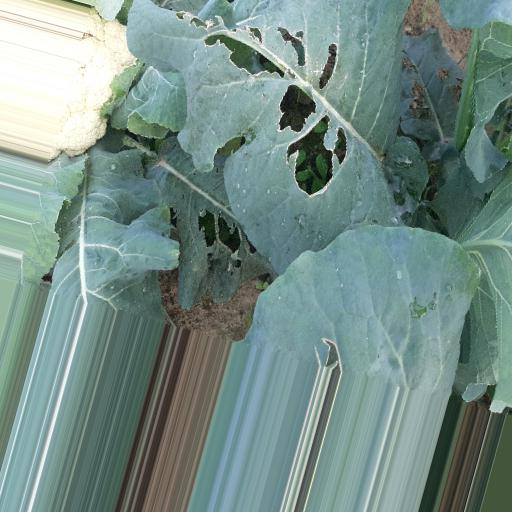
Label: Black Rot